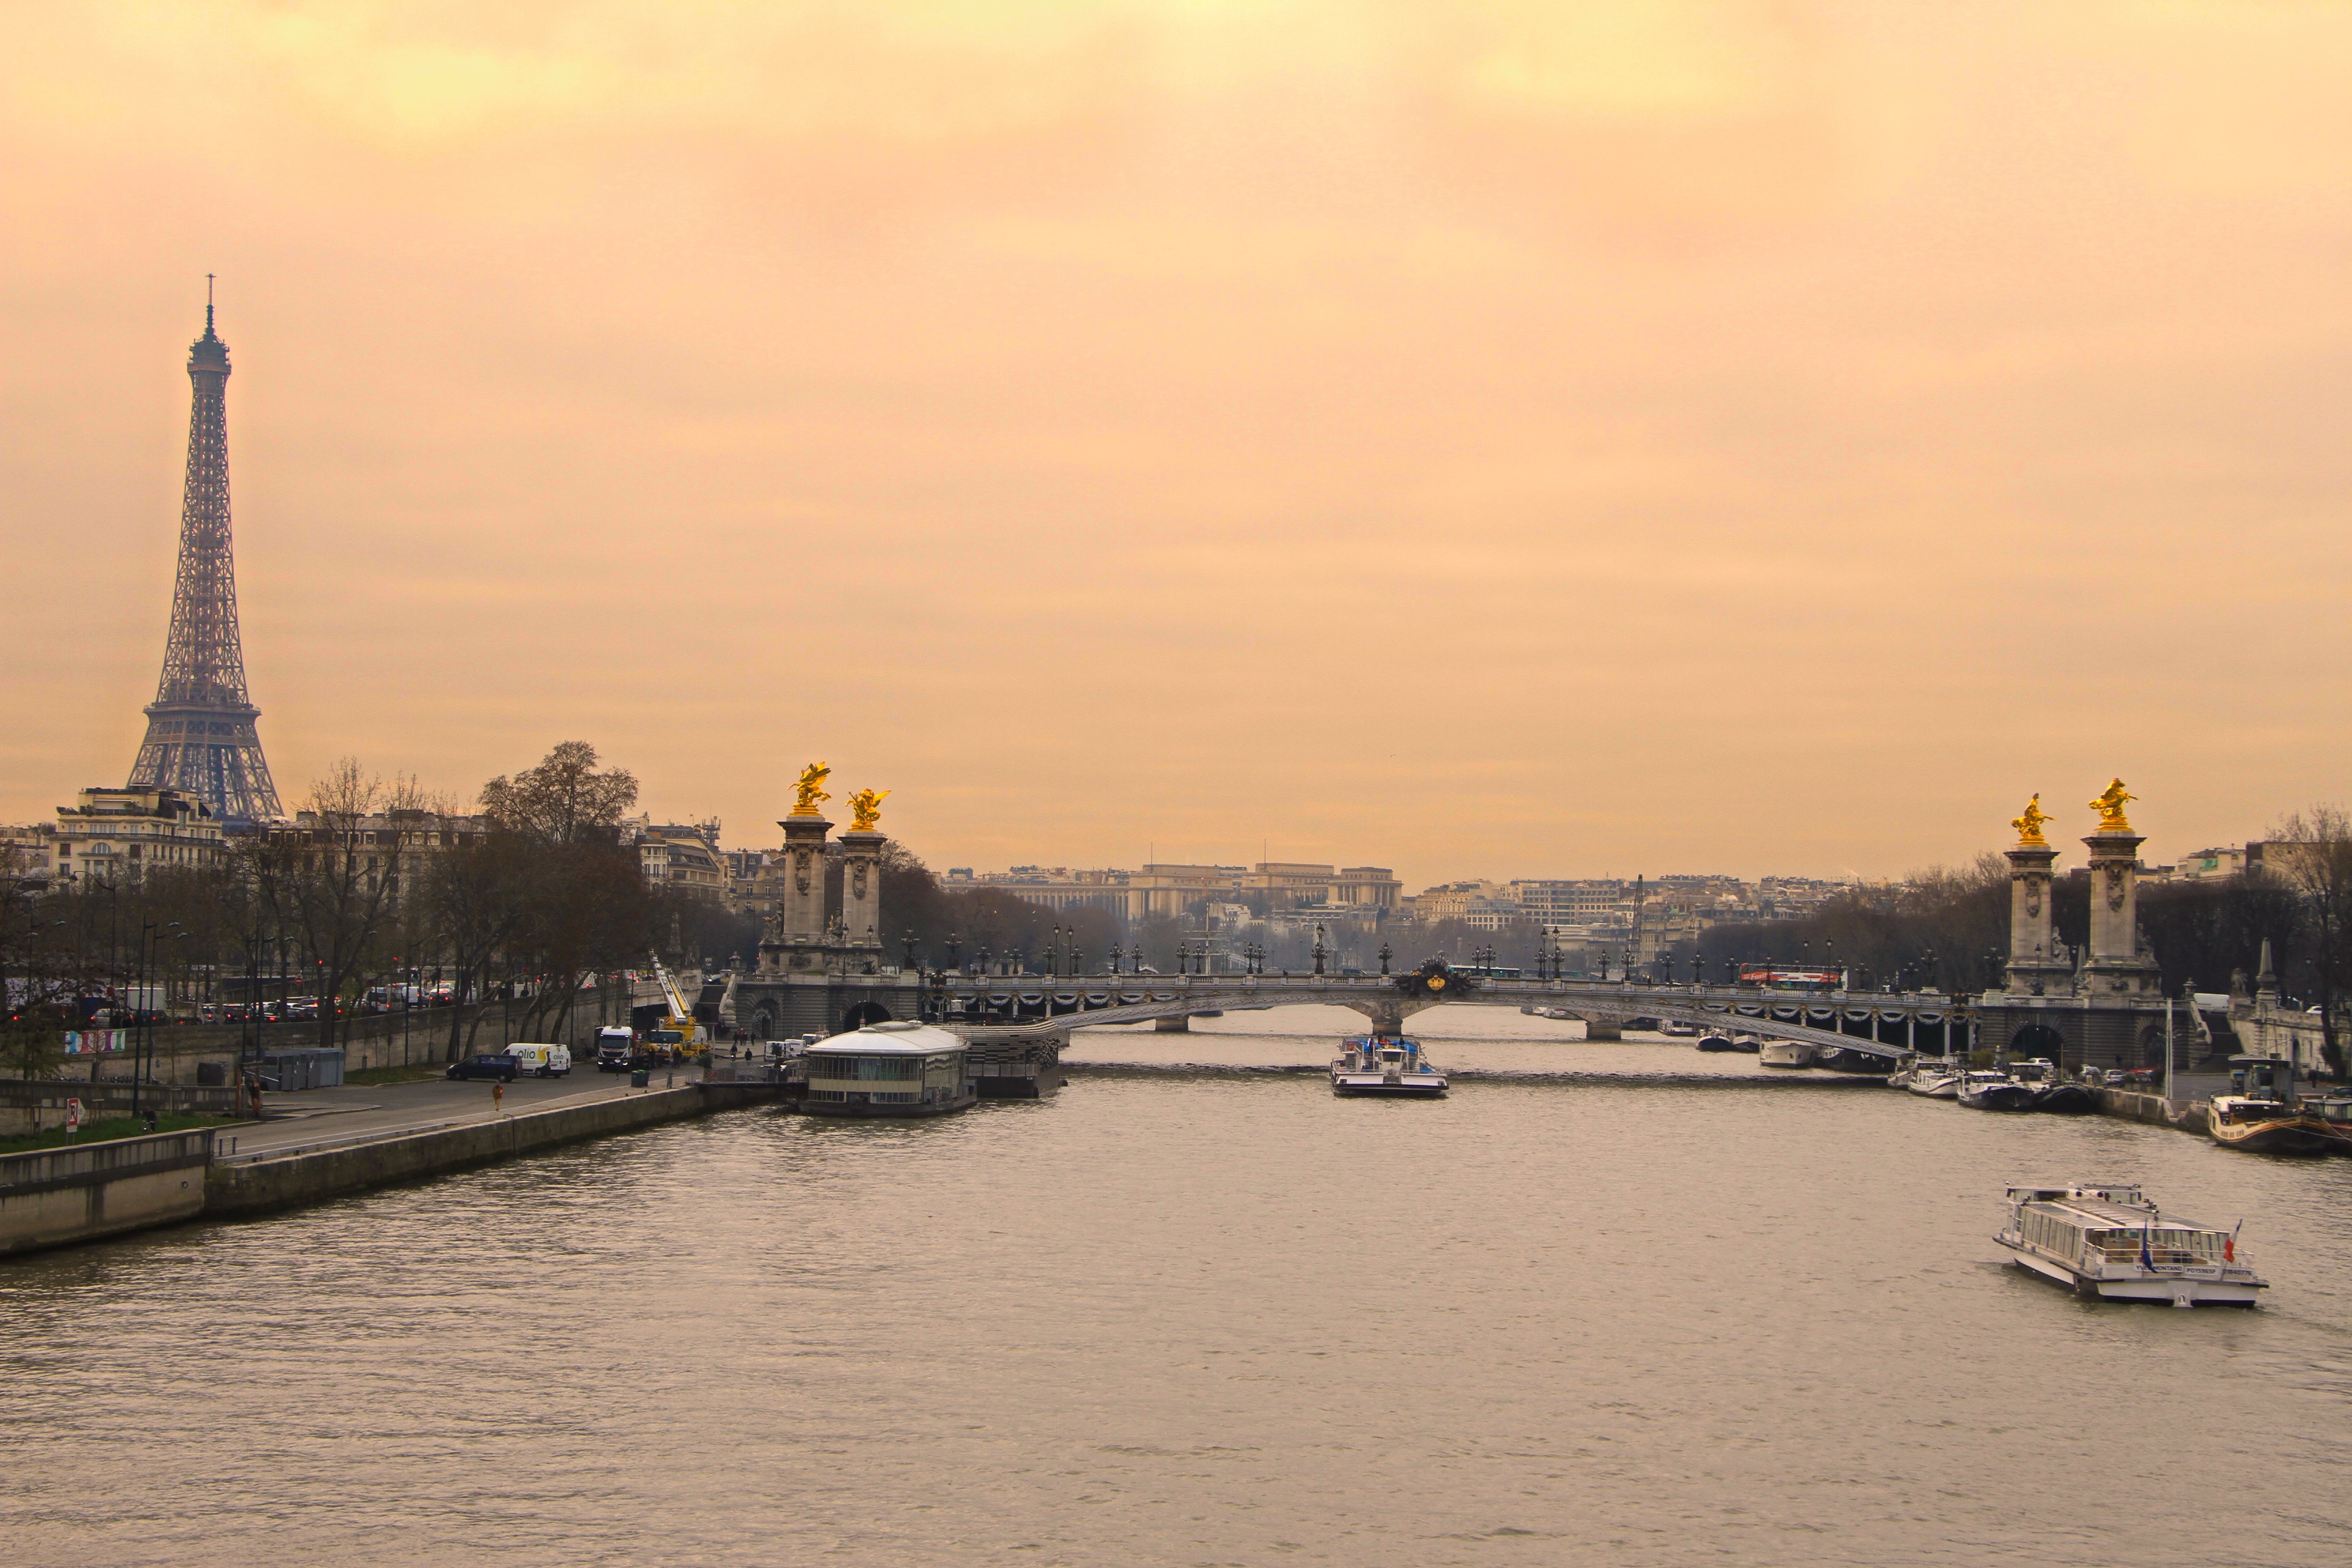
sea, dock, sunset, bridge, skyline, morning, dawn, city, paris, river, cityscape, dusk, evening, orange, reflection, vehicle, tower, bay, harbor, port, waterway, seine, eiffel, alexander bridge